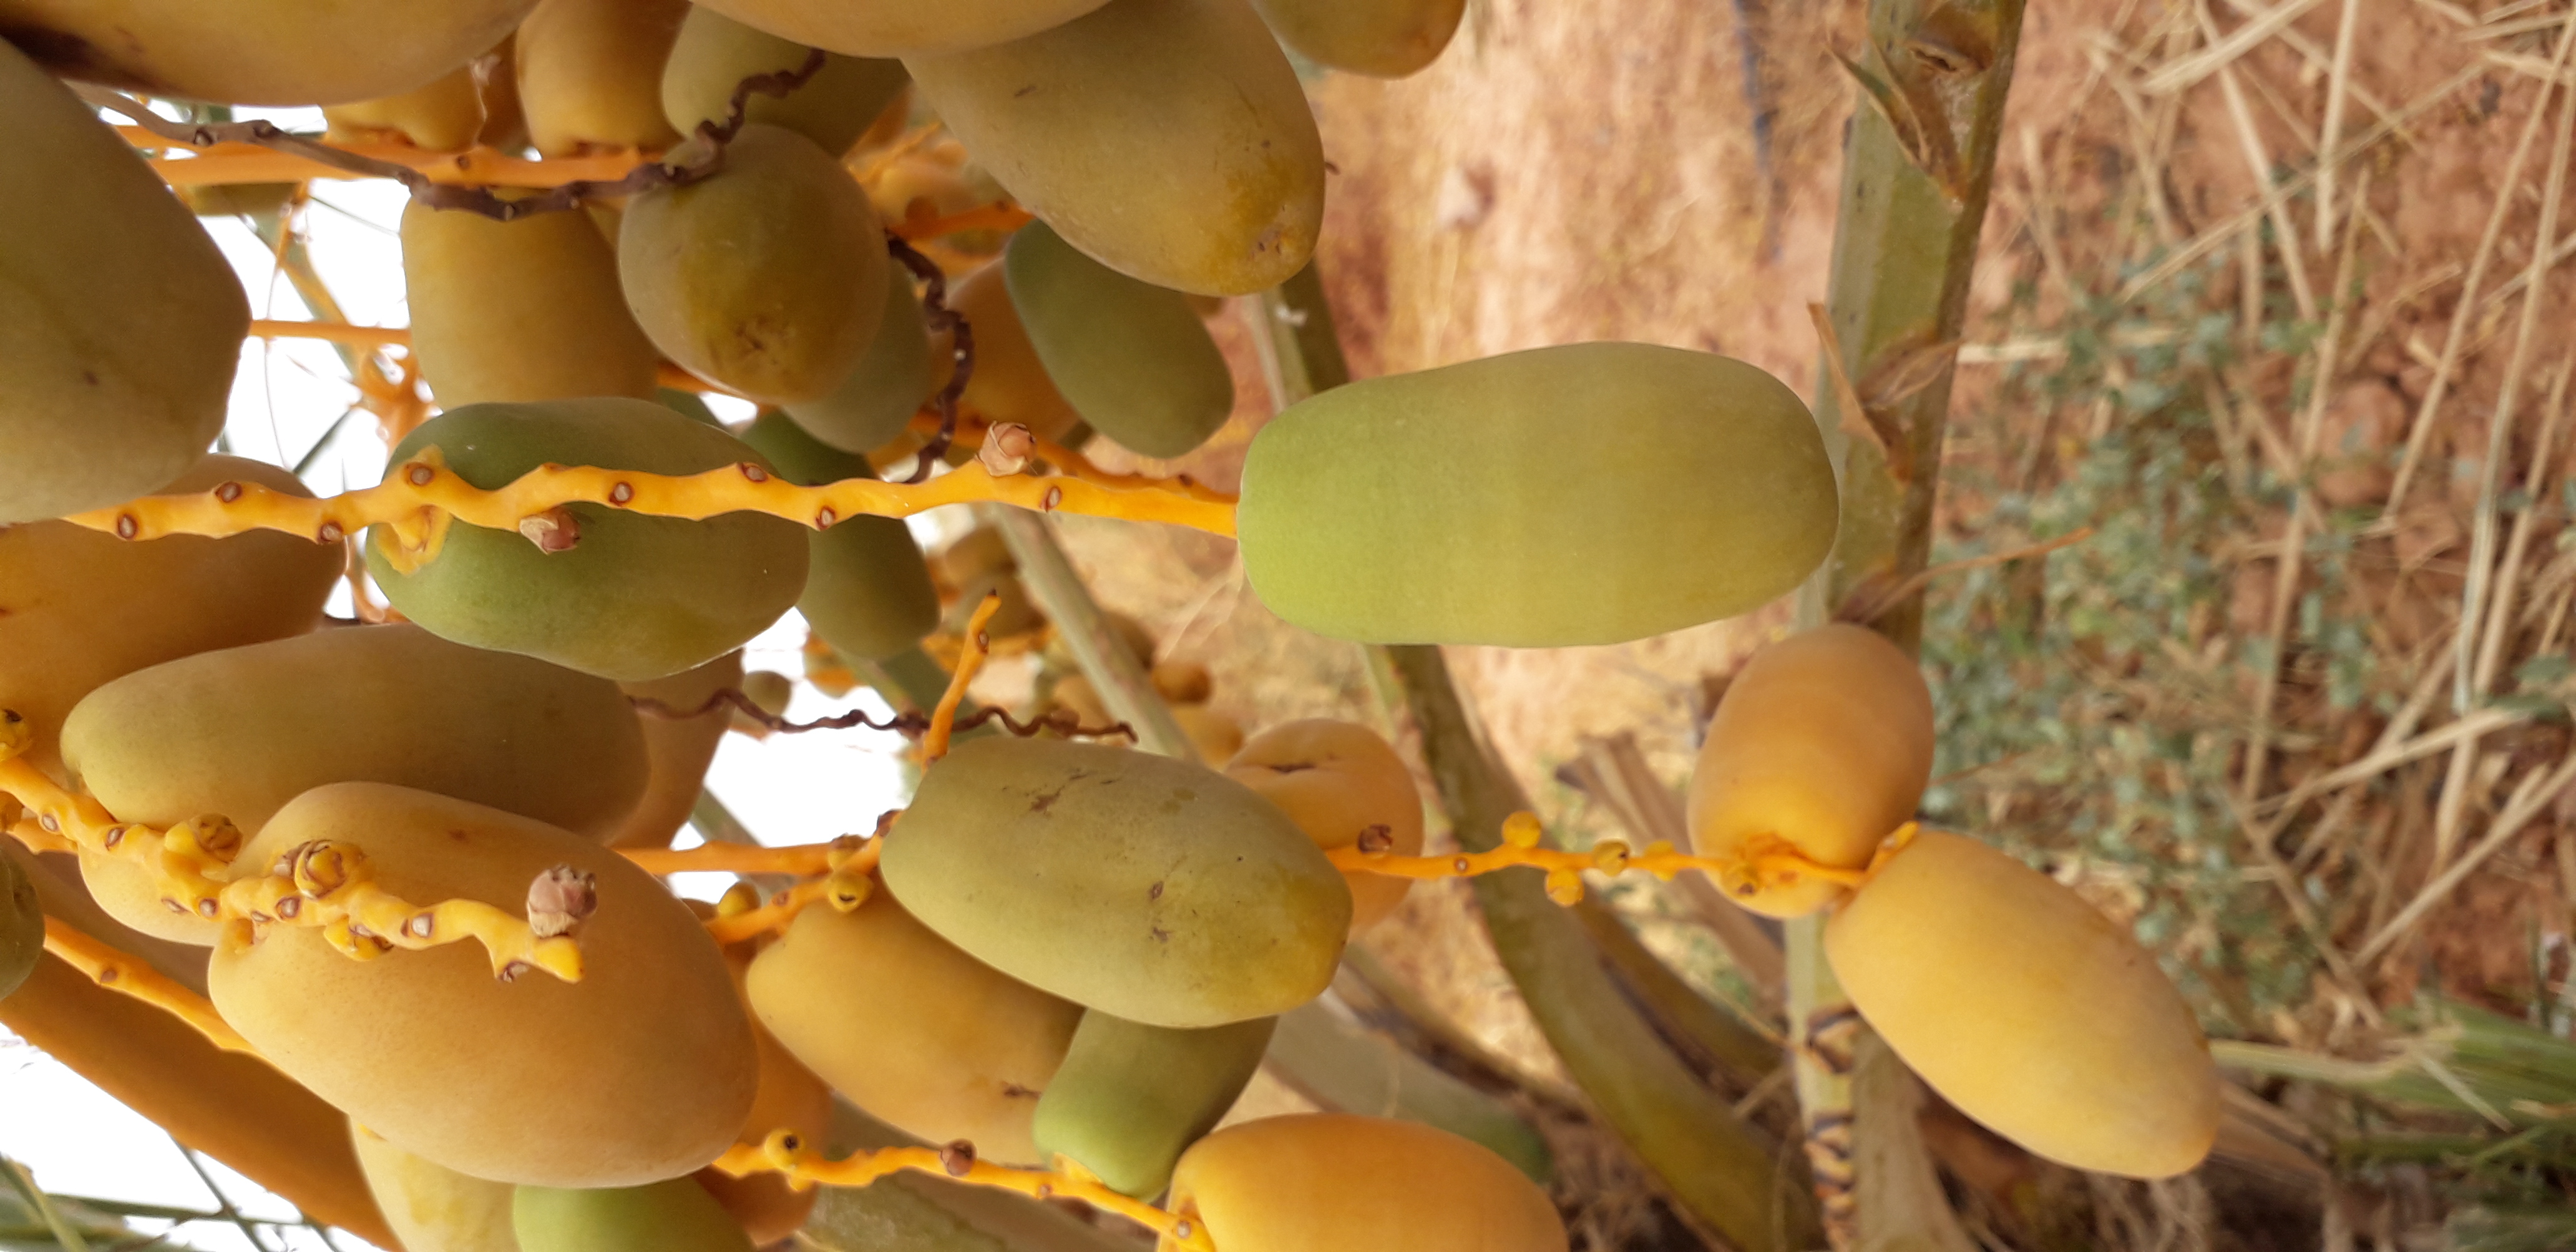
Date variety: Boumajhoul